Hand geometry

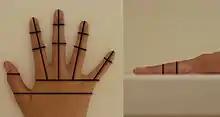
Geometry of a hand and some examples of measurements that can be taken by hand geometry reading devices.

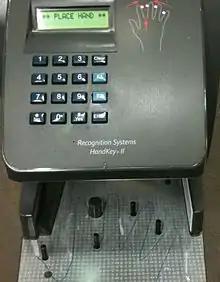
A hand geometry reading device with pegs to control the placement of the hand. Angled mirror on the left reflects the side view image of the hand to the camera. A CCD camera is beneath the keypad to take the top view image of the hand and the mirror image.

Hand geometry is a biometric that identifies users from the shape of their hands. Hand geometry readers measure a user's palm and fingers along many dimensions including length, width, deviation, and angle and compare those measurements to measurements stored in a file.